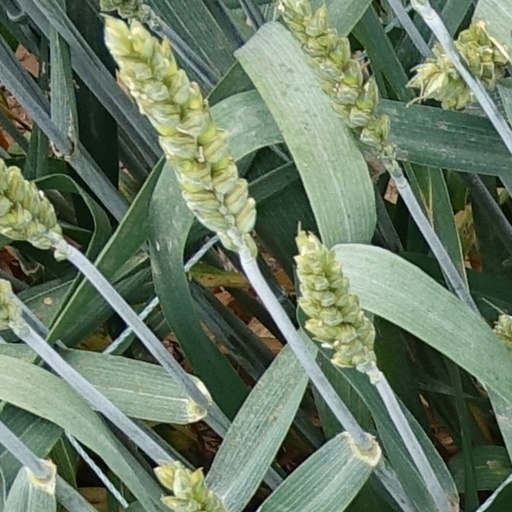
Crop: wheat